Flexible-fuel vehicle

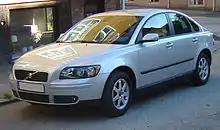
The 2005 Volvo FlexiFuel S40 was one of the first E85 flexible fuel cars available in the country produced by a Swedish automaker. The Volvo FlexiFuel is now offered on the European market.

In order to achieve these goals several government incentives were implemented. Ethanol, as the other biofuels, was exempted of both, the CO and energy taxes until 2009, resulting in a 30% price reduction at the pump of E85 fuel over gasoline. Furthermore, other demand side incentives for flexifuel vehicle owners include a bonus to buyers of FFVs, exemption from the Stockholm congestion tax, up to 20% discount on auto insurance, free parking spaces in most of the largest cities, owner annual registration taxes, and a 20% tax reduction for flexifuel company cars. Also, a part of the program, the Swedish Government ruled that 25% of their vehicle purchases (excluding police, fire and ambulance vehicles) must be alternative fuel vehicles. By the first months of 2008, this package of incentives resulted in sales of flexible-fuel cars representing 25% of new car sales.